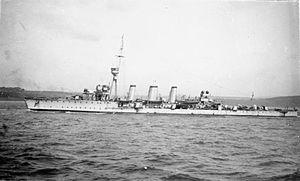
La Classe Arethusa est une classe de huit croiseurs légers de la Royal Navy construite principalement pour le service en mer du Nord